Got 2 Believe

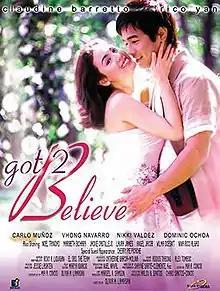
Official Movie Poster

Got 2 Believe is a 2002 Filipino romantic comedy film directed by Olivia M. Lamasan from a screenplay she co-wrote with Mia A. Concio, who solely wrote the storyline. The title originated from the song "Got to Believe in Magic", which was composed and lyrics by Charles Fox and Stephen Geyer, was covered for the film by the band Side A. The film stars Claudine Barretto and Rico Yan in his last film before his death in March later that year, with the supporting cast includes Dominic Ochoa, Carlo Muñoz, Nikki Valdez, Cherry Pie Picache, and Noel Trinidad.